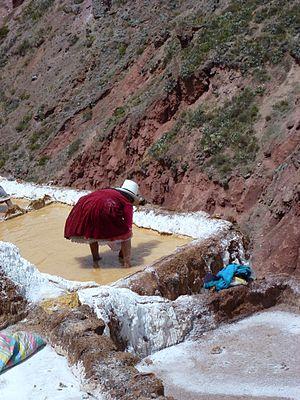
Saunier dans les salines de Maras (Pérou) Pérou